Leopold and Loeb

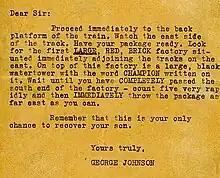
The ransom note

By the time the two men returned to Chicago, word had already spread that Franks was missing. Leopold called Franks's mother, identifying himself as "George Johnson," and told her that Franks had been kidnapped; instructions for delivering the ransom would follow. After mailing the typed ransom note and burning Franks' clothes, then cleaning the blood stains from the rented vehicle's upholstery, they spent the remainder of the evening playing cards.